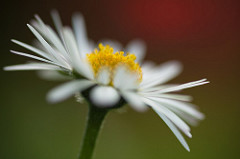
Flower: daisy